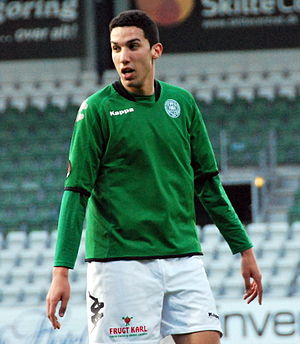
Adda Djeziri
Fodboldspilleren Adda Djeziri fra Viborg FF. Her under en 1. divisionskamp mod Randers FC på Viborg Stadion.
Adda Djeziri er en dansk-algerisk fodboldspiller der spiller for Luangprabang United, et hold fra Laos.